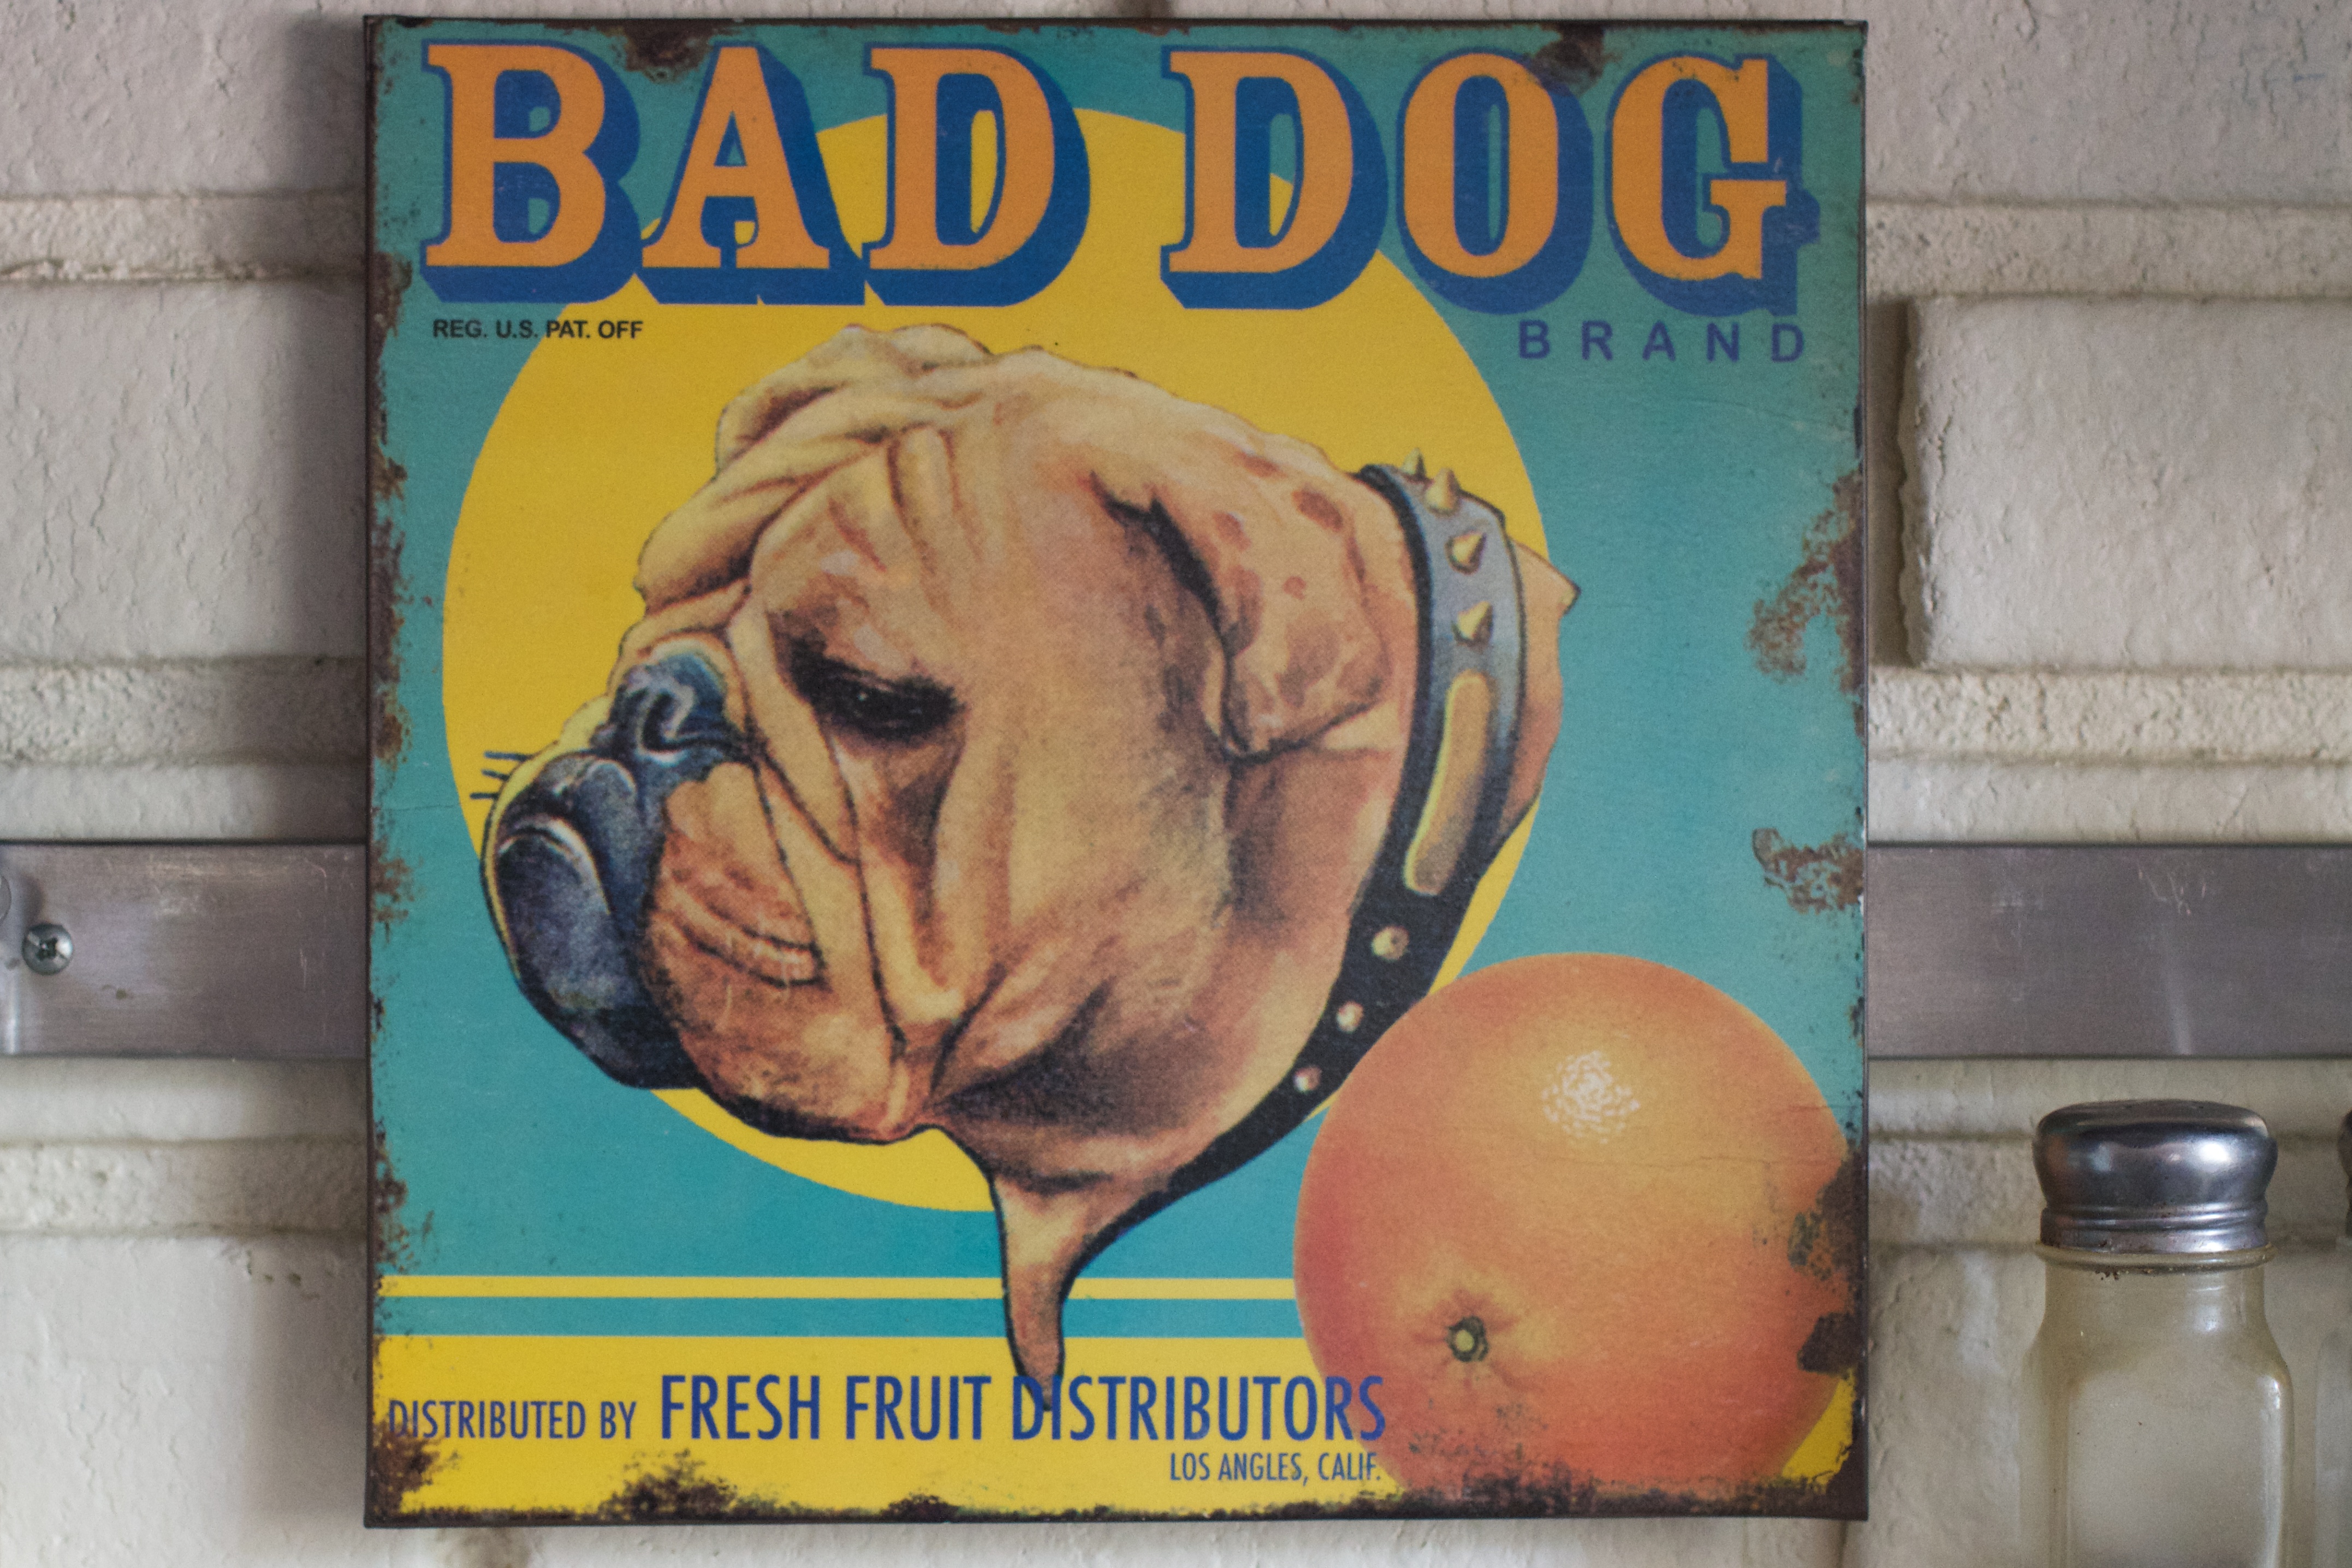
dog, mammal, art, dog like mammal